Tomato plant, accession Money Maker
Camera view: bottom (45 deg); turntable rotation: 60 degrees
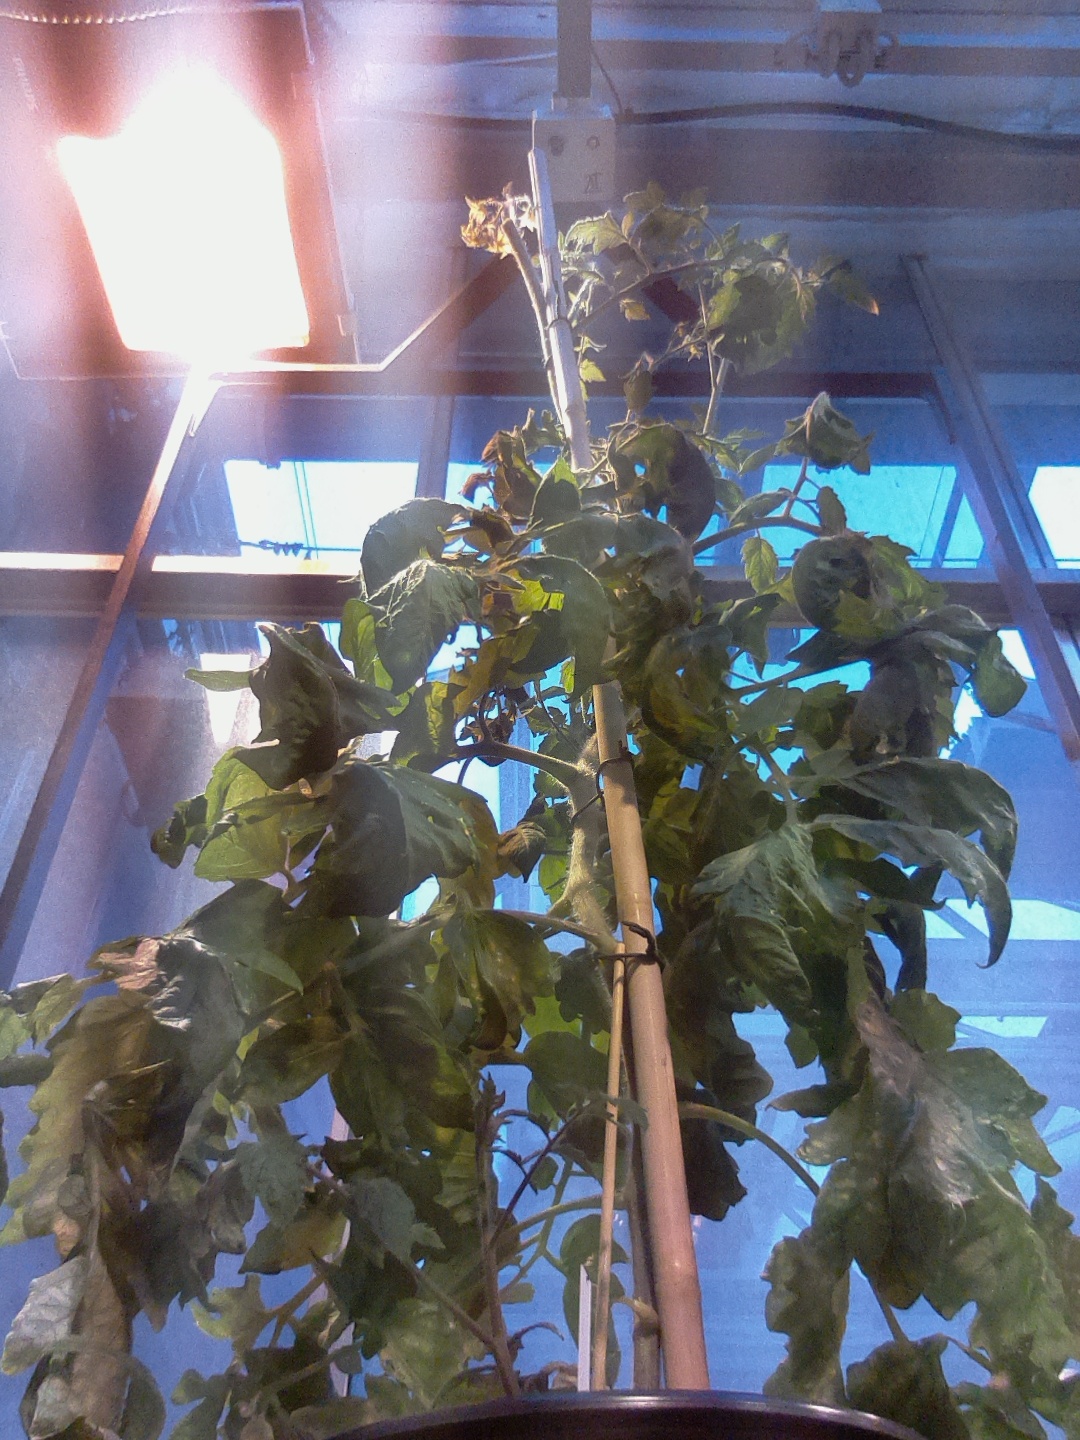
BBCH growth stage 71: 10%-20% of final fruit size